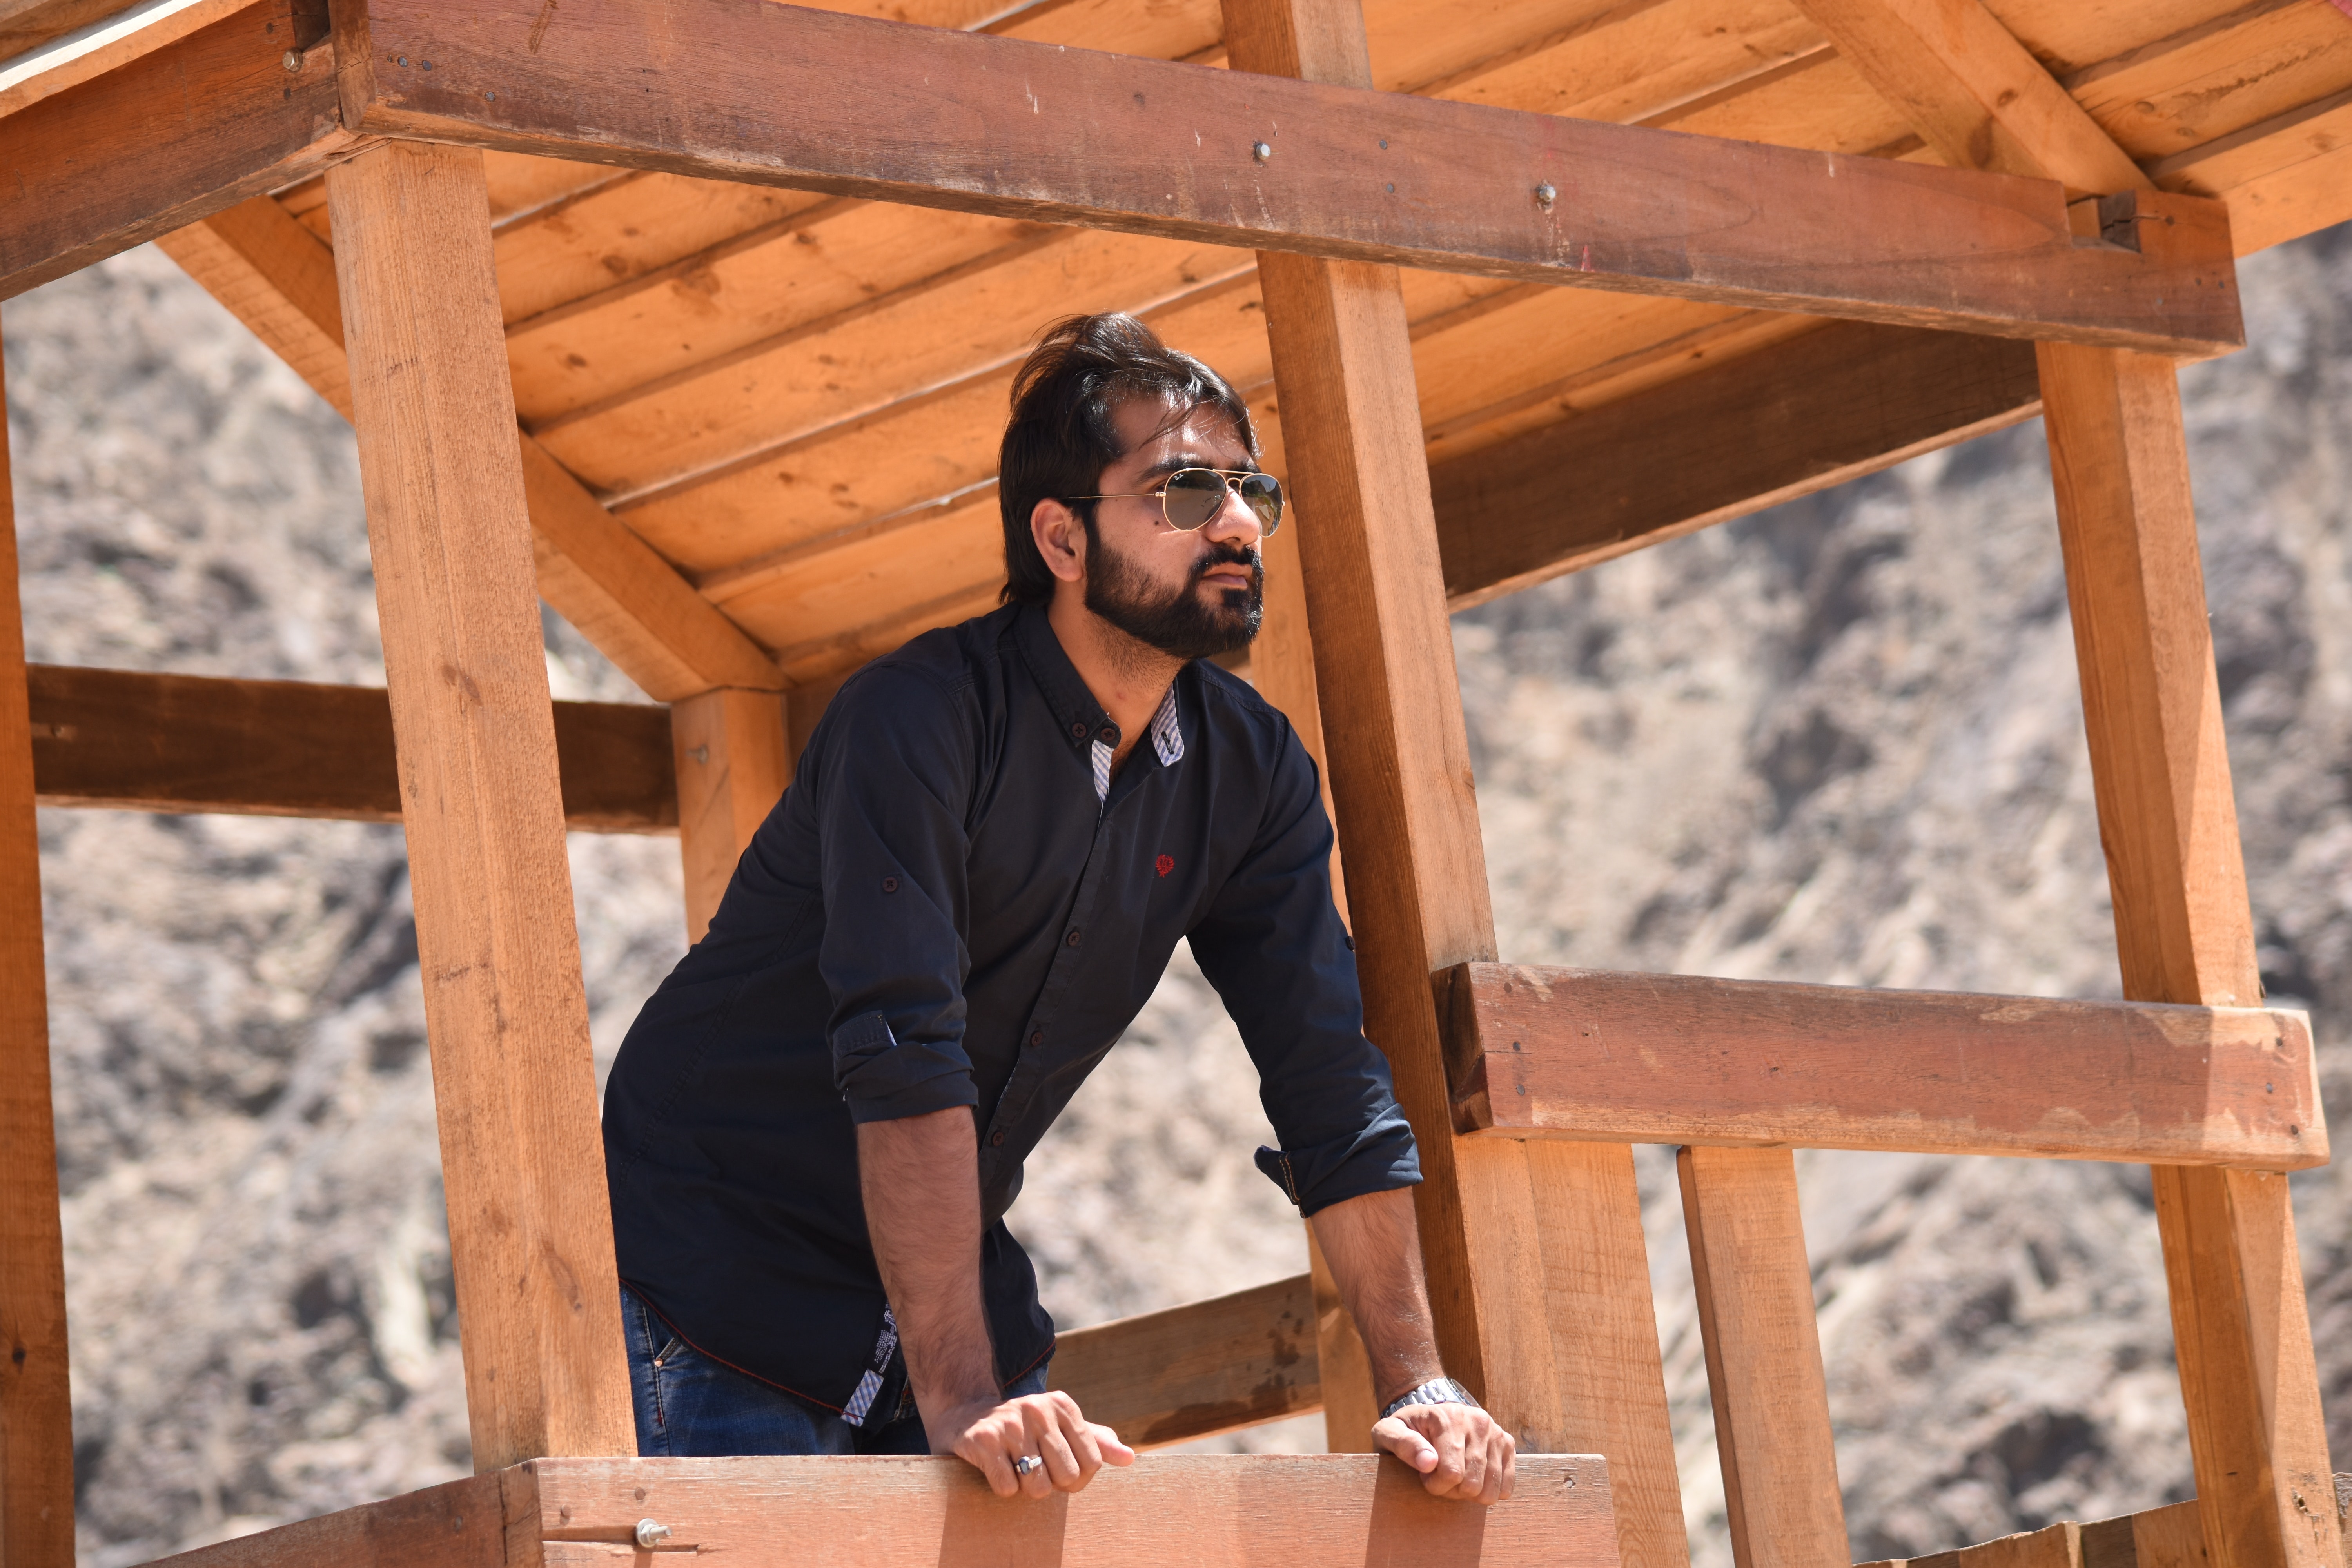
room, wood, beam, house, leisure, log cabin